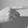
ASL letter: G